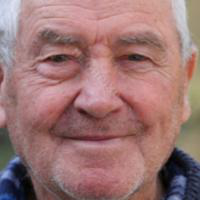
Age group: age 66-80